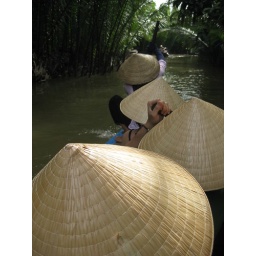
Our Mekong delta tour included a ride in a small boat to a fruit orchard and a bee farm.